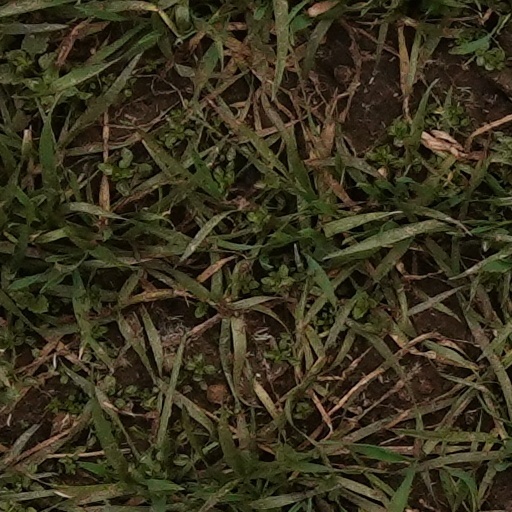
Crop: wheat